SNP Square (Bratislava)

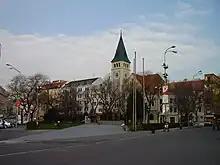
SNP square

Slovak National Uprising Square (SNP square) is a square in central Bratislava, Slovakia.